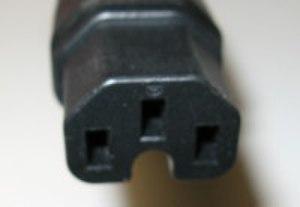
La norme 60320 de la Commission électrotechnique internationale définit des prises de courant de type domestiques et industriels légers. On trouve notamment dans cette norme les connecteurs C13/C14 et C19/C20 utilisés dans les centres de données informatiques.